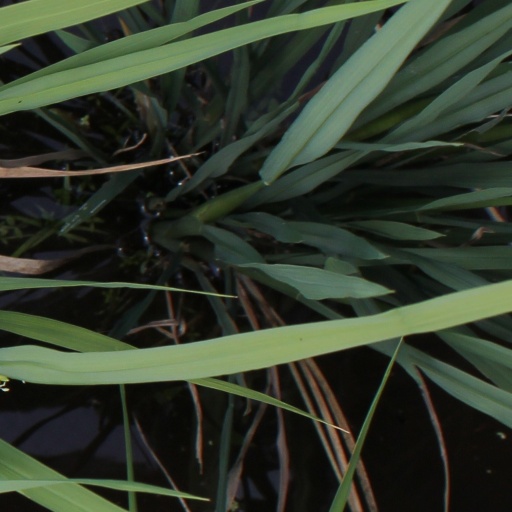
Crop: rice